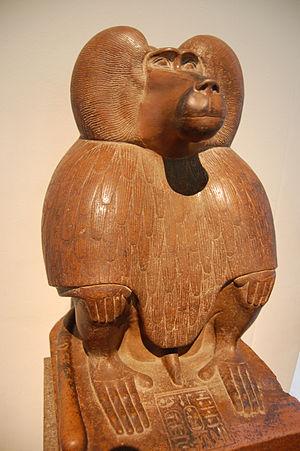
Les dieux et déesses de l’Égypte antique représentent une foule considérable de plus d'un millier de puissances surnaturelles ; divinités cosmogoniques, divinités provinciales, divinités locales, divinités funéraires, personnification de phénomènes naturels ou de concepts abstraits, ancêtres déifiés, démons, génies, divinités étrangères importées, etc. Le terme égyptien pour dieu est netjer et son plus ancien hiéroglyphe représente vraisemblablement un mat enveloppé de bandelettes de tissu. Pour désigner le concept de la divinité, les glyphes alternatifs sont le faucon sur un perchoir et un personnage accroupi. D'autres termes existent pour désigner une divinité, tel baou ou sekhem mais leur diffusion a été de moindre importance.